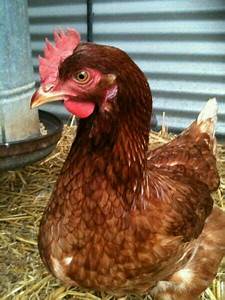
Label: chicken